The End of Eternity (film)

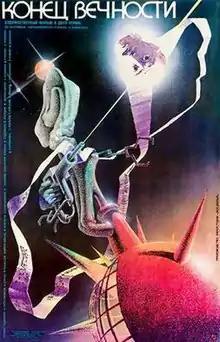

The End of Eternity is a 1987 Soviet science fiction film directed by Andrei Yermash based on the eponymous 1955 novel by Isaac Asimov.